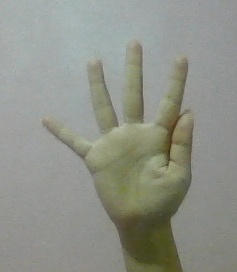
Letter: sheen